Jakob Erhardt

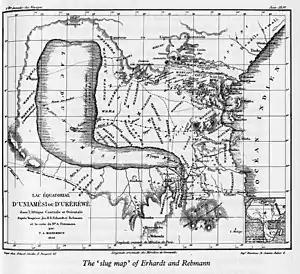
Map of East Africa by Victor Adolphe Malte-Brun dated June 1856, based on the Erhard and Reibmann sketch and on a map by August Heinrich Petermann

Erhadt spent six months in Tanga in 1854, where he studied the Shambala language.